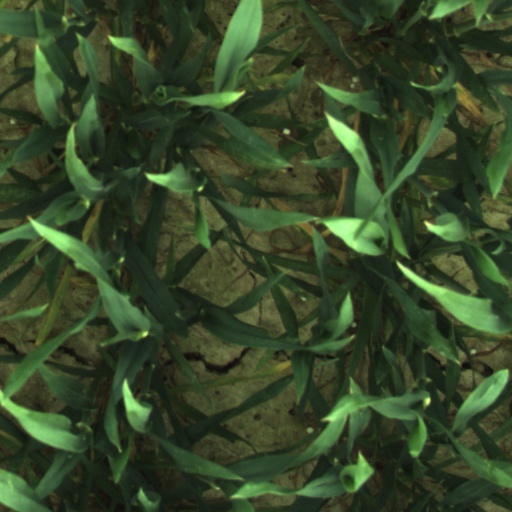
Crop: wheat